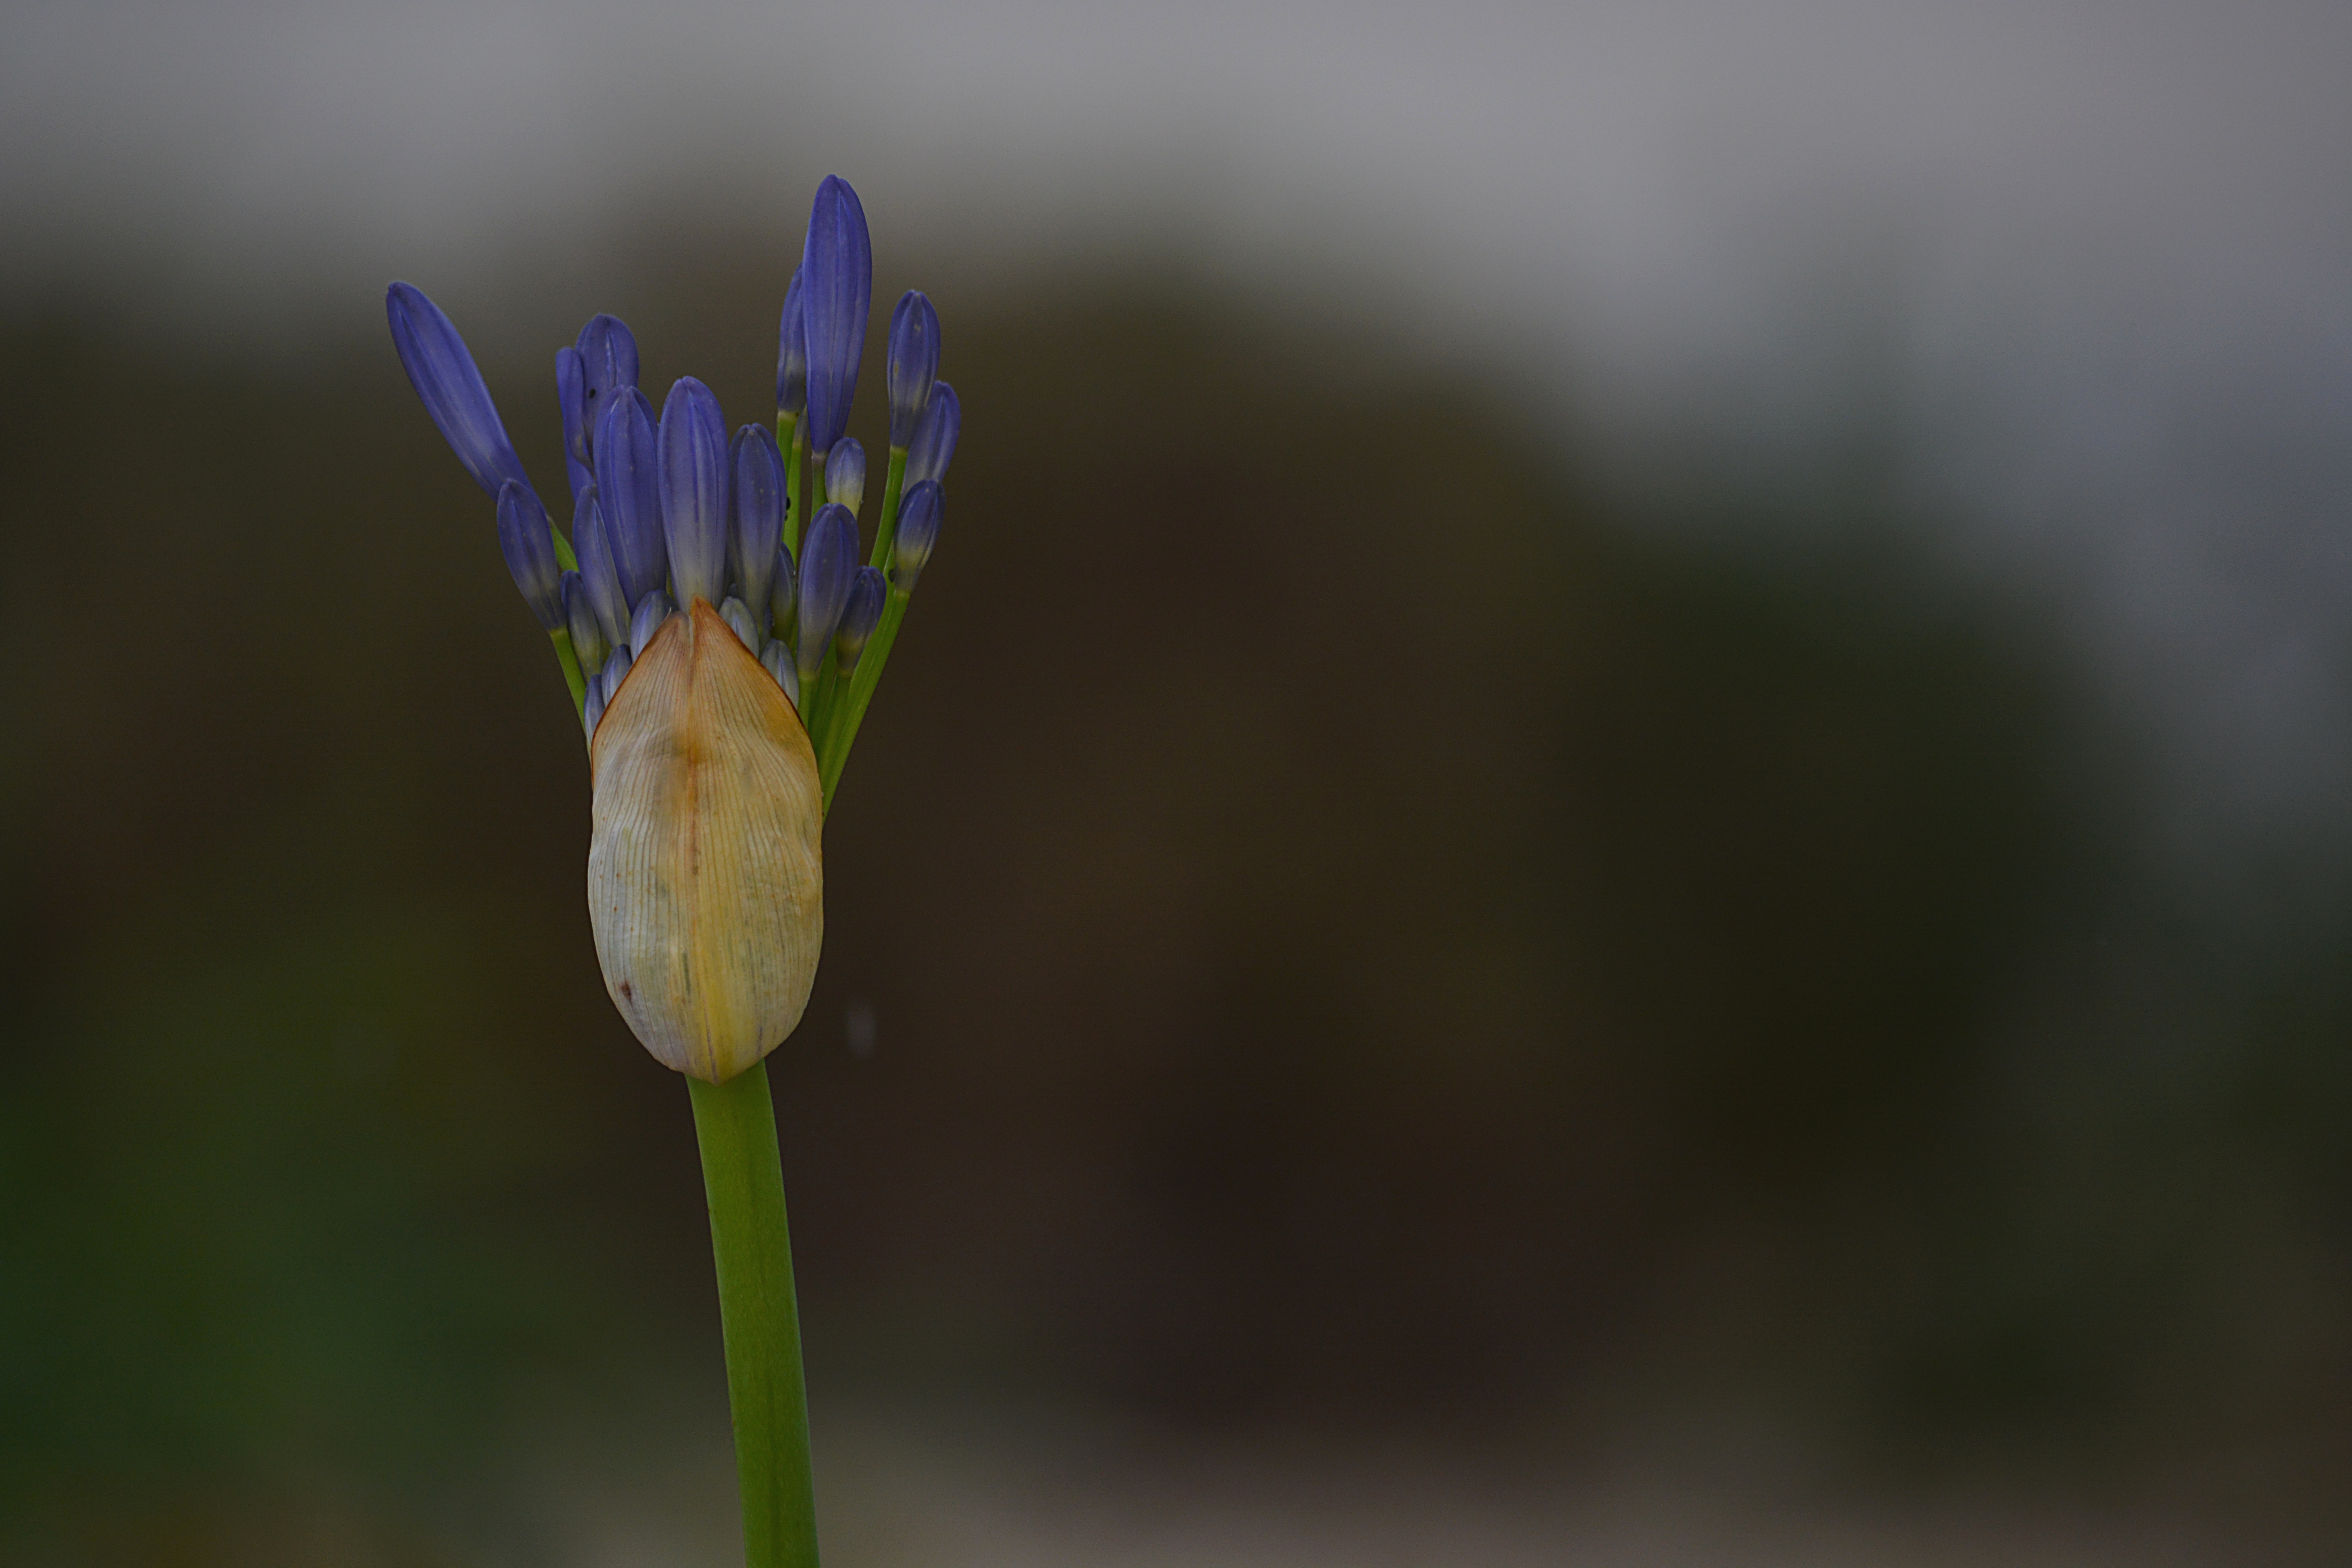
nature, blossom, plant, photography, leaf, flower, petal, green, botany, blue, flora, wildflower, close up, bud, flowering, birth, macro photography, flowering plant, hatching, grass family, plant stem, land plant